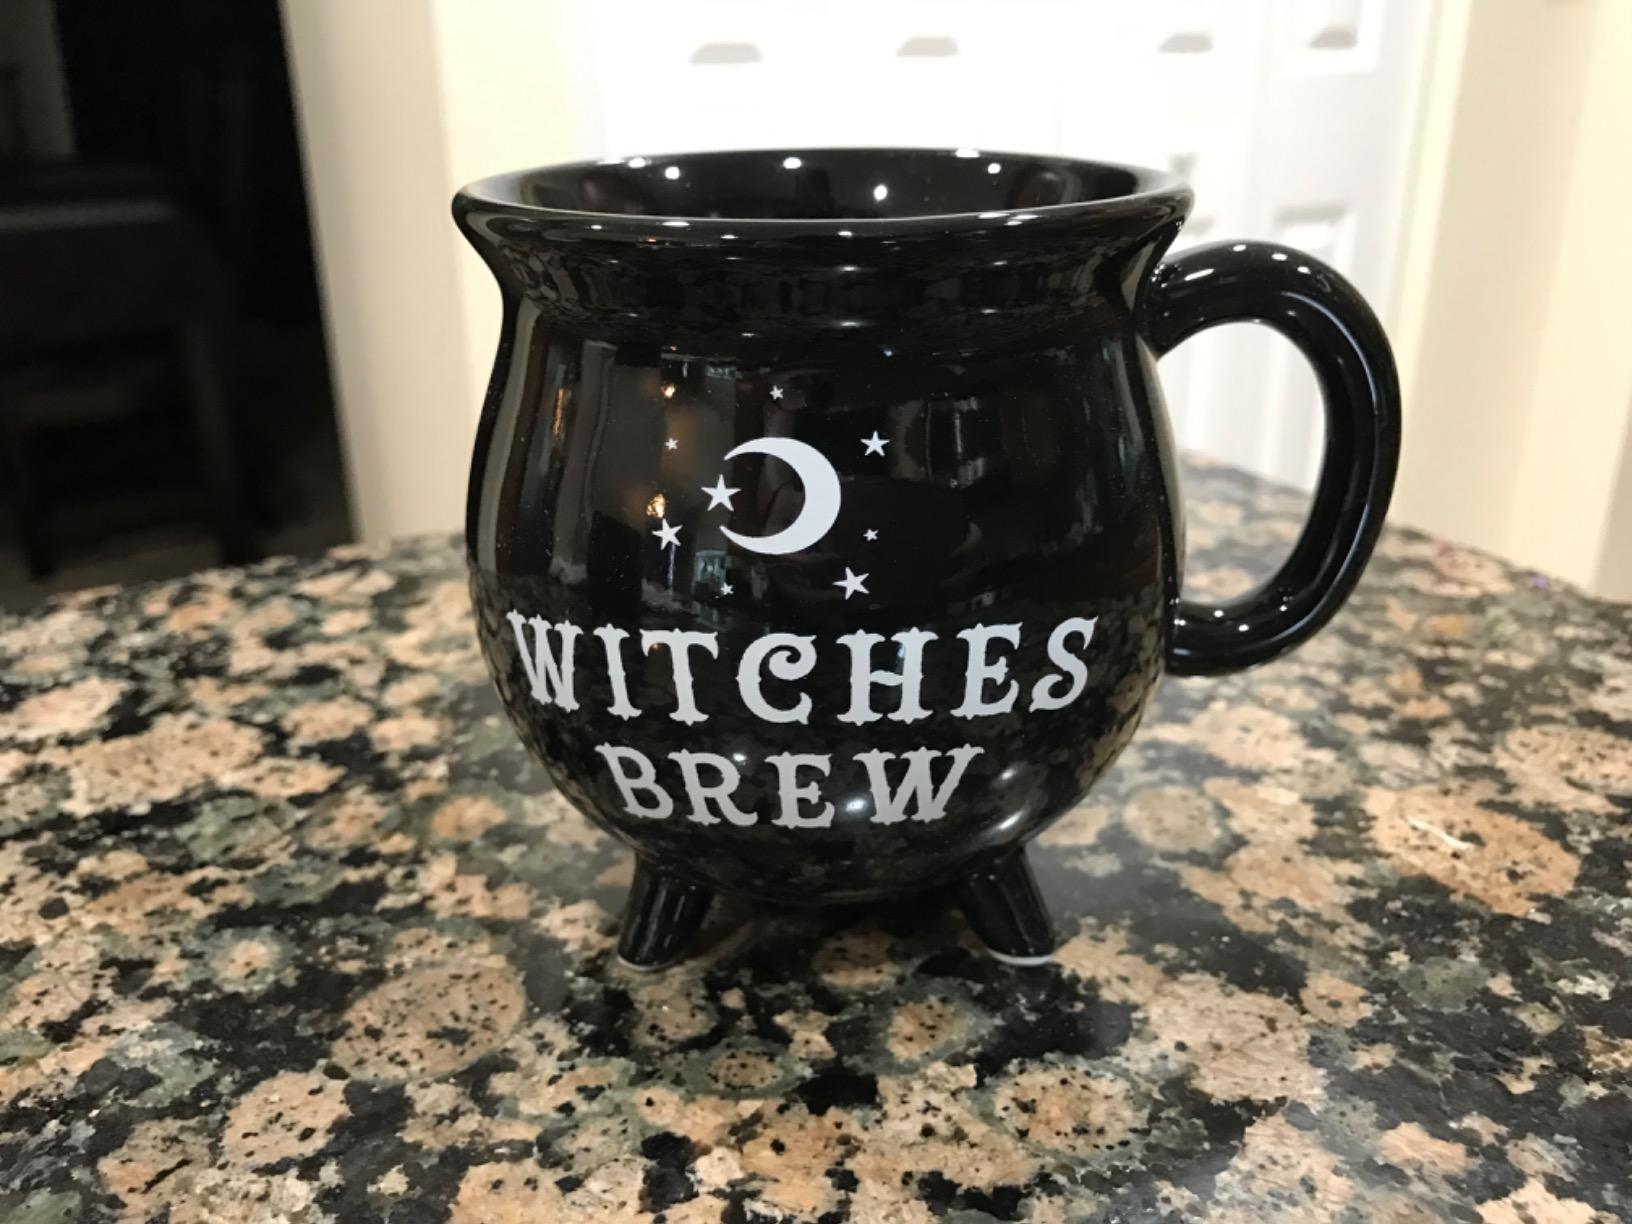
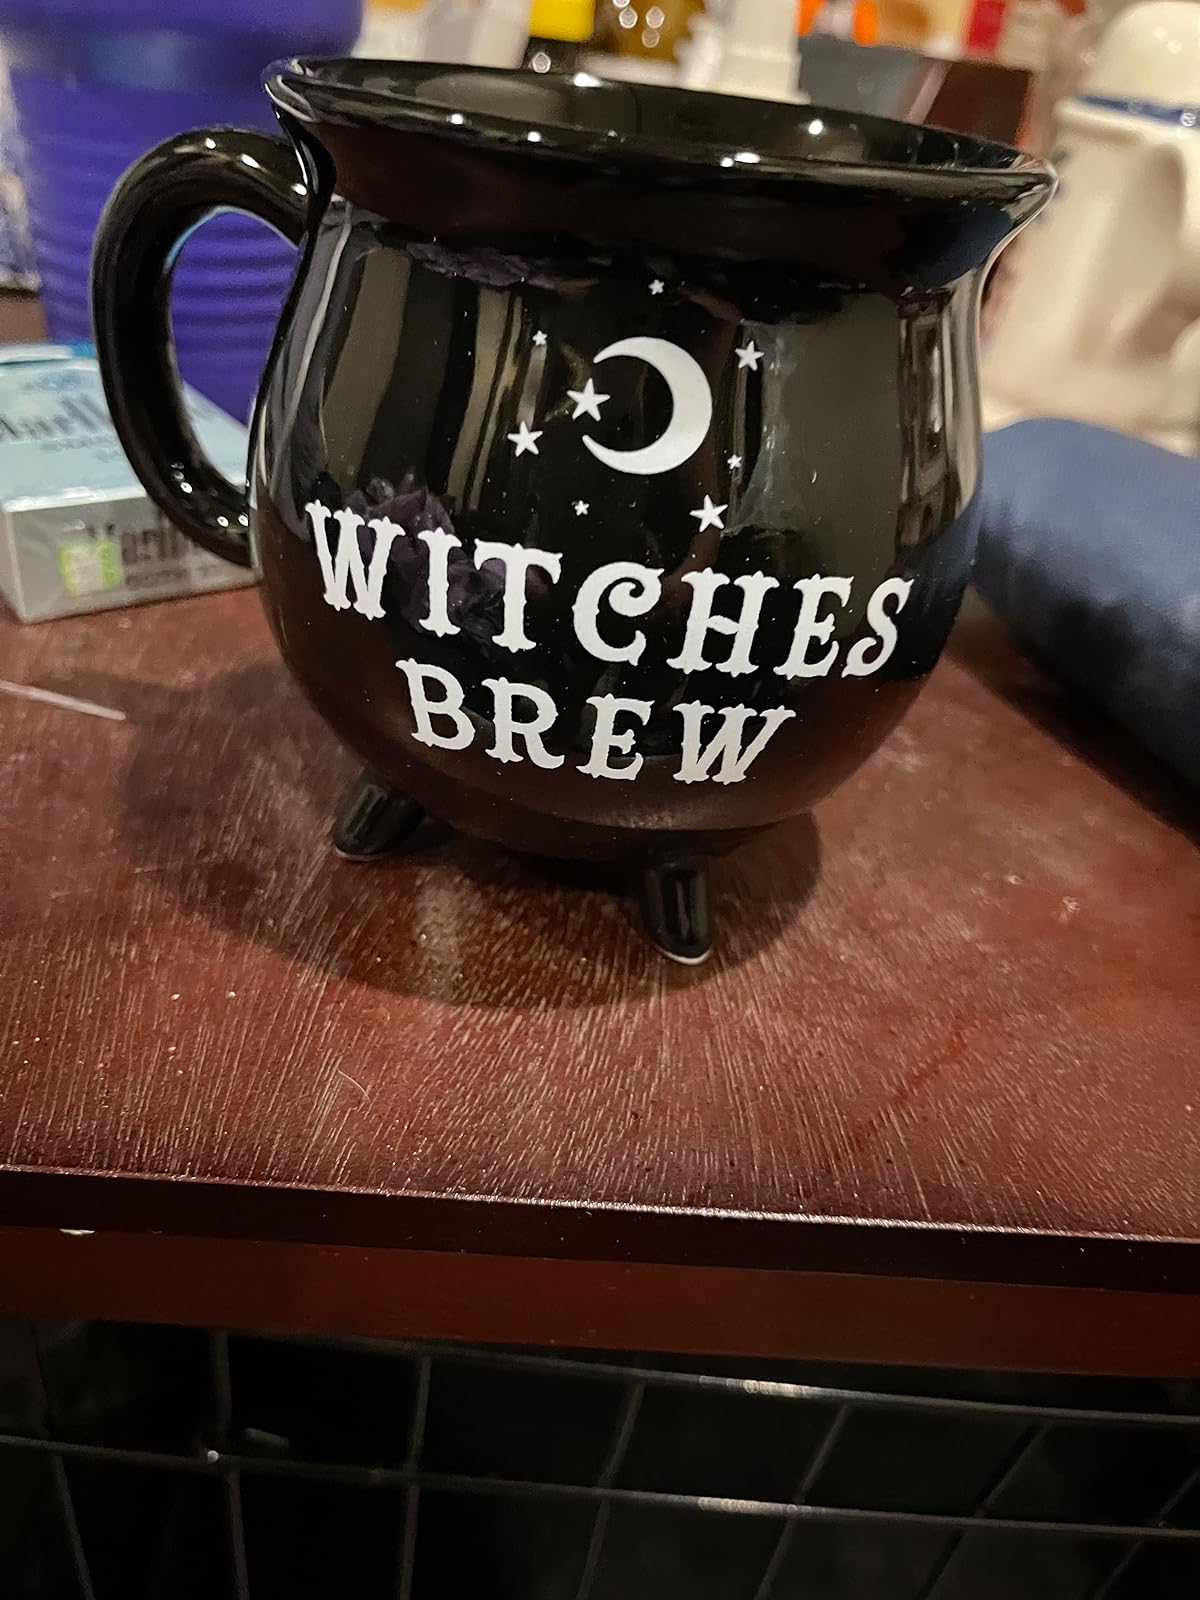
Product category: items_mug
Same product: yes